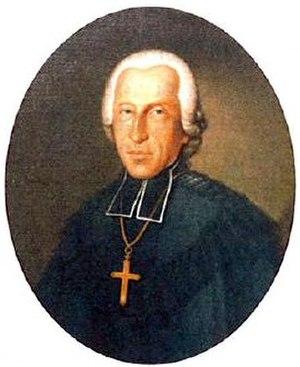
Joseph Sigismond de Roggenbach, francisation de Franz Joseph Sigismund von Roggenbach est un ecclésiastique qui fut prince-évêque de Bâle de 1782 à 1794.